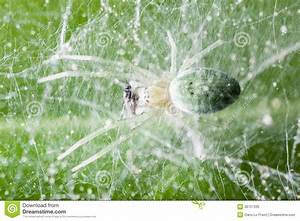
Label: ragno